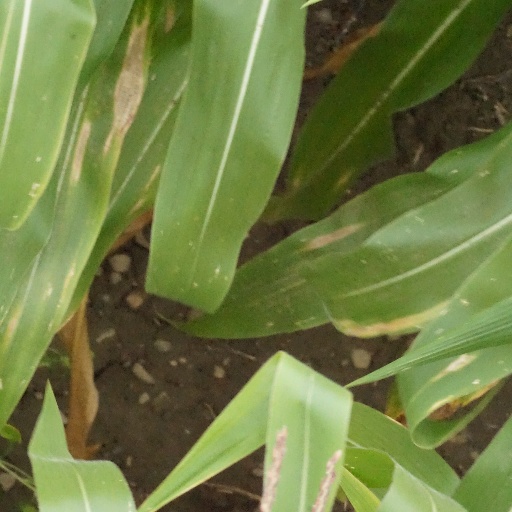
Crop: maize; corn